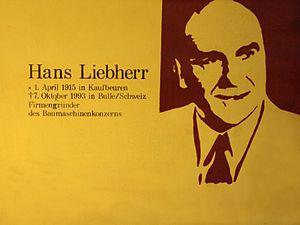
Hans Liebherr né le 1ᵉʳ avril 1915 à Kaufbeuren et décédé le 7 octobre 1993 à Vevey est un architecte, inventeur et fondateur du Groupe Liebherr. En 2010 il a été intronisé dans le "hall of fame" par l'association des fabricants de matériel industriel Association of Equipment Manufacturers.